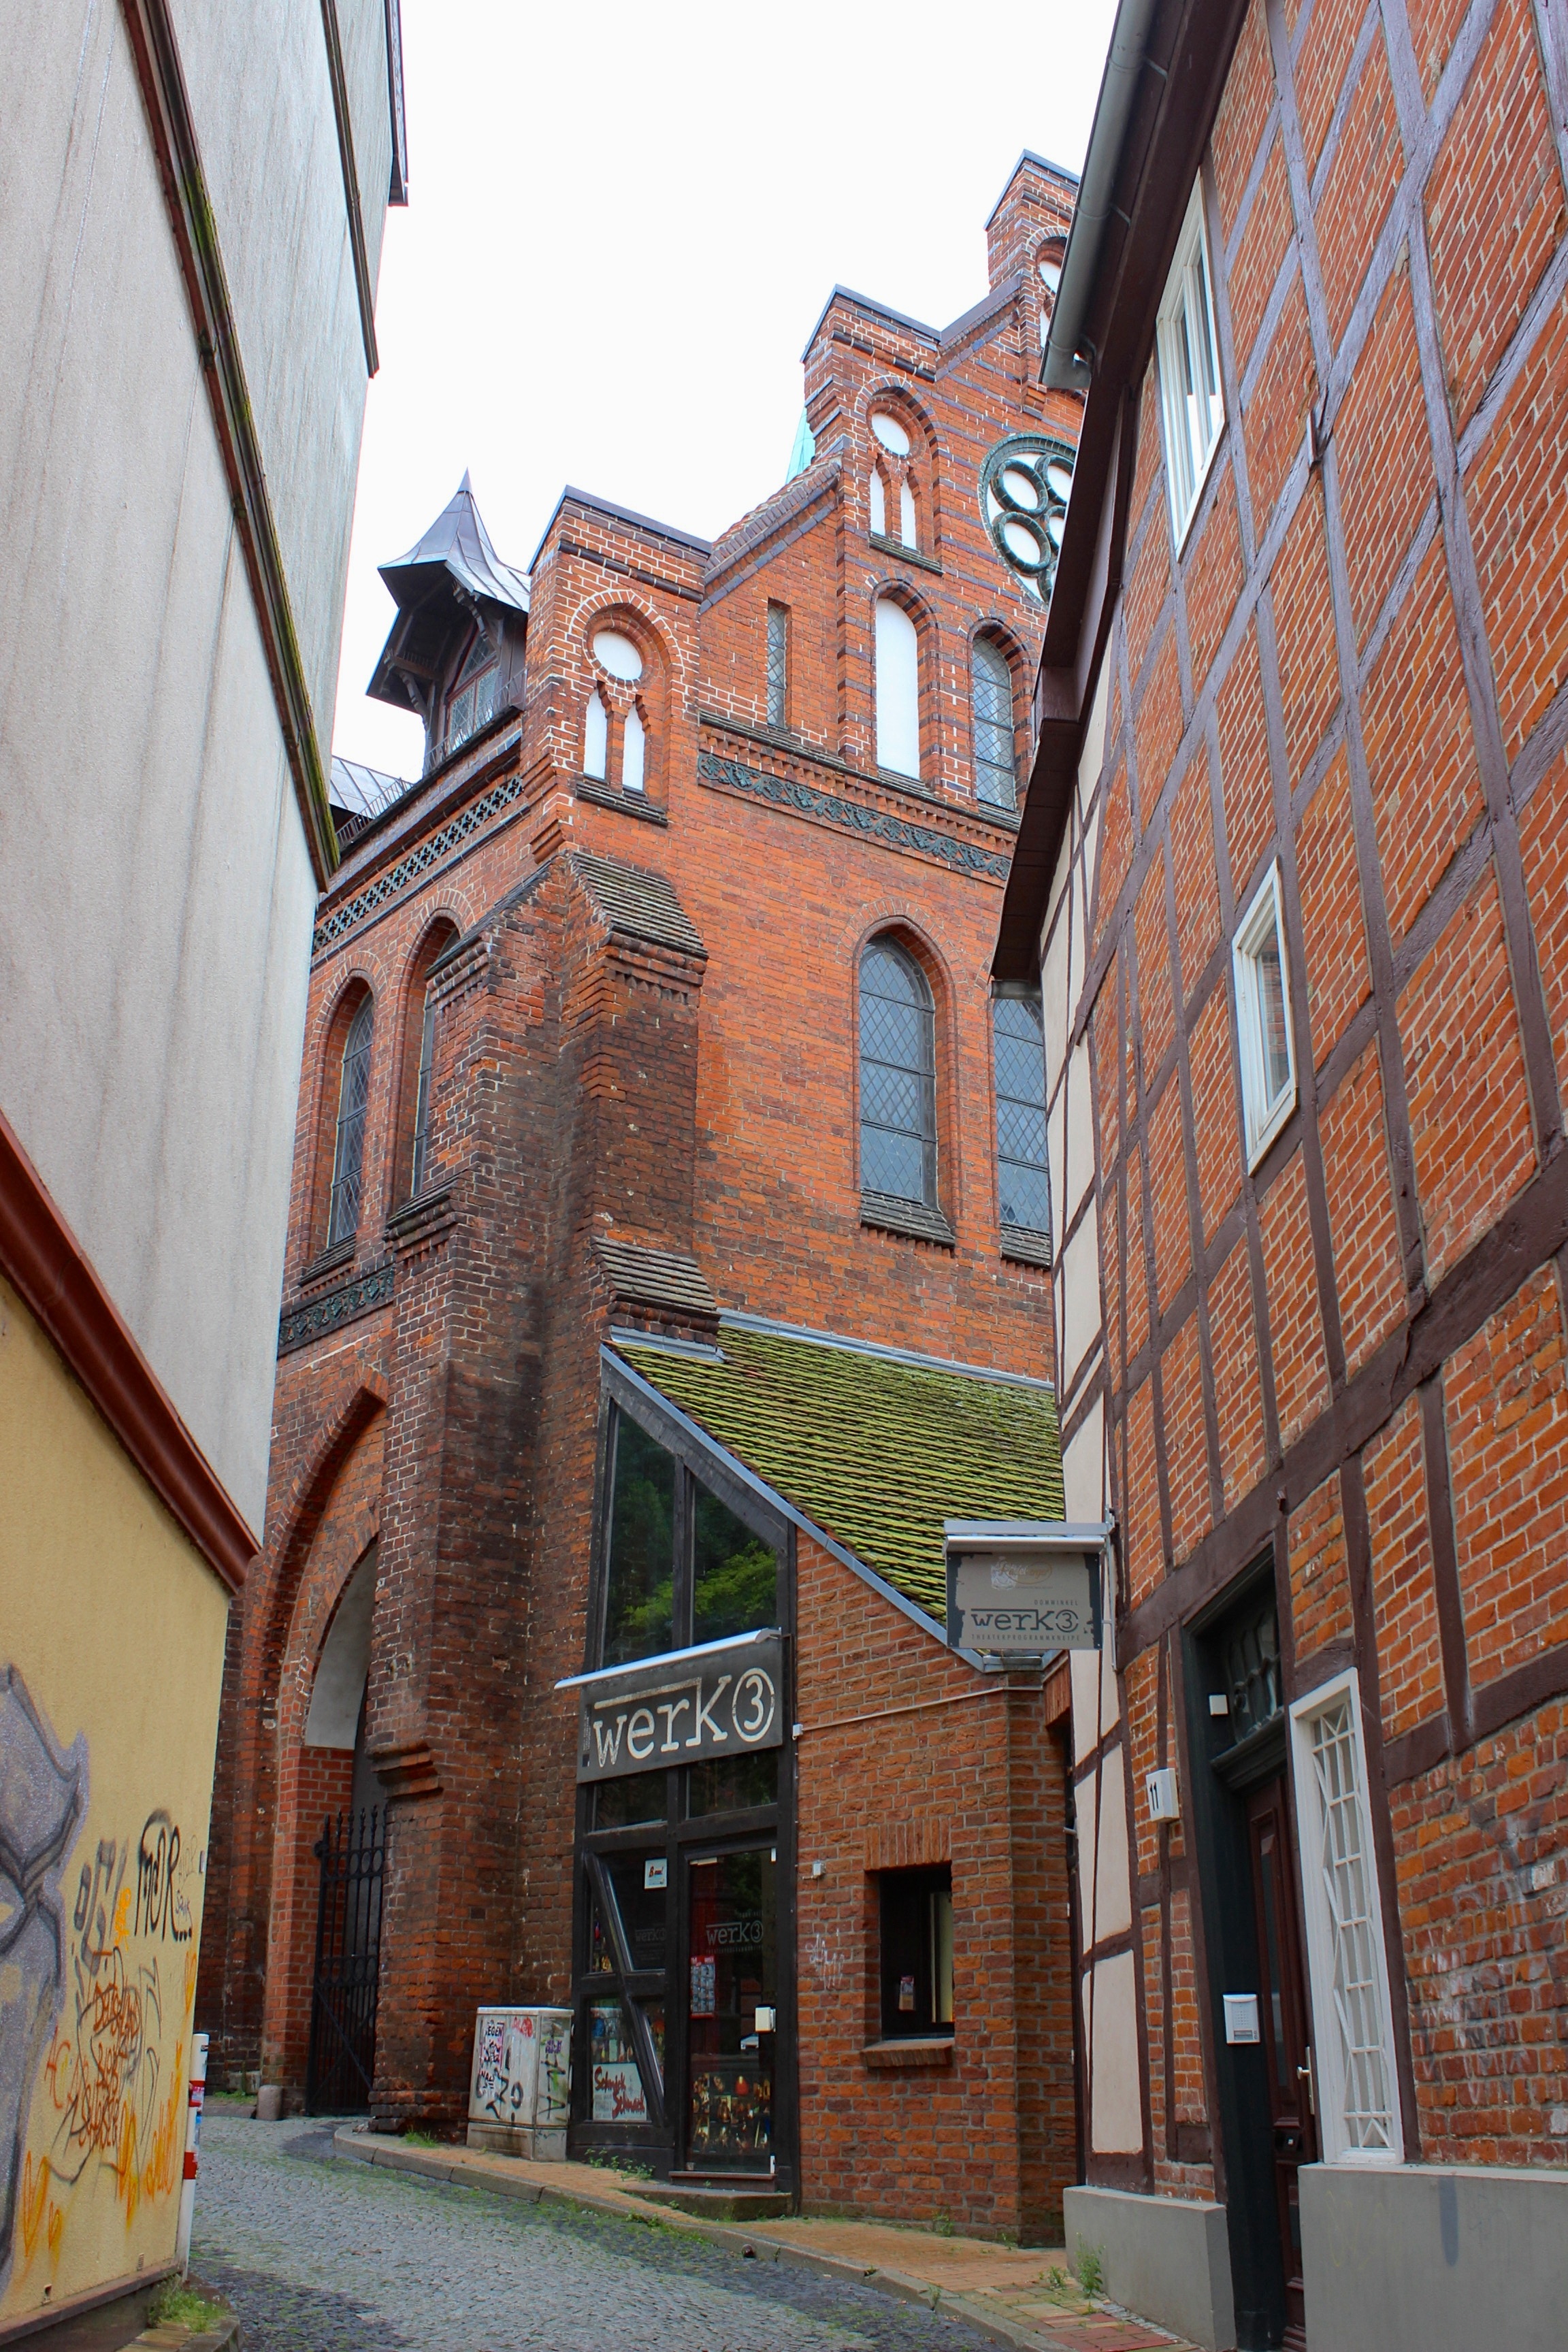
architecture, road, street, house, town, building, alley, city, downtown, facade, property, brick, old town, infrastructure, homes, synagogue, historically, schwerin, neighbourhood, stone built house, urban area, human settlement, street line